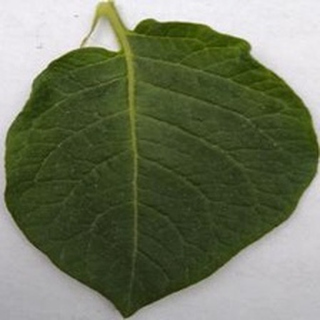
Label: healthy_potato